Oyo Empire

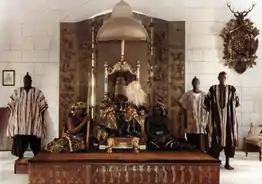

Many believe the decline of the Oyo empire had started as early as 1754 with the dynastic intrigues and palace coups sponsored by the Oyo Prime Minister Gaha. In his quest for absolute power, Gaha conspired with the Oyo Mesi and probably to some extent the Ogboni to force four successive Alaafins to commit ritual suicide after they had been presented with the symbolic parrot's eggs. Between June and October 1754 alone, two Alaafins had been forced to commit suicide by Gaha. Because of this, Alaafin Awonbioju spent 130 days on the throne, while Alaafin Labisi only spent 17 days on the throne. Gaha's treachery was not ended until 1774 during the reign of Alaafin Abiodun, the fifth Alaafin he served. Gaha was subsequently executed by Abiodun but the instability that had been brought about by these intrigues had further weakened Oyo.